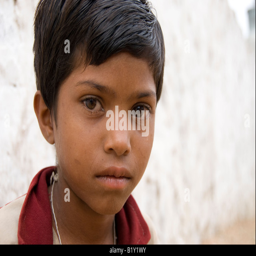
portrait of a serious looking young girl